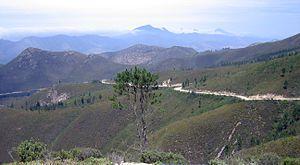
Thomas Charles John Bain fut un ingénieur routier d'Afrique du Sud, lui-même fils d'Andrew Geddes Bain, qui fut également ingénieur routier en Afrique du Sud.